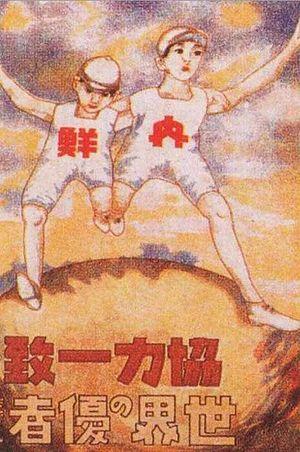
La politique du sōshi-kaimei impose en 1939 aux Coréens sous domination de l'Empire du Japon d'adopter des noms japonais. Elle se compose de deux parties : l'ordonnance nᵒ 19, promulguée en 1939, oblige les habitants au sōshi, puis l'ordonnance nᵒ 20, promulguée en 1940, autorise le kaimei.